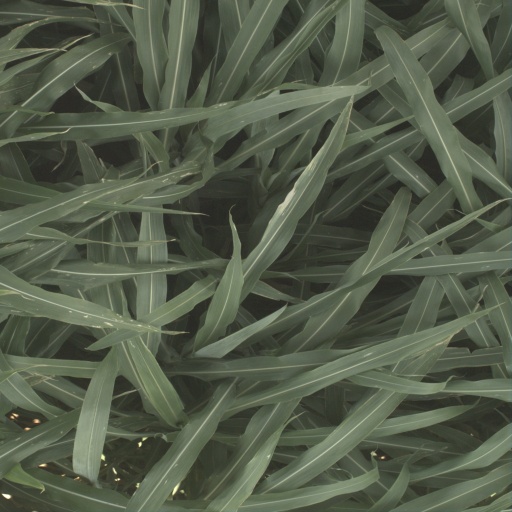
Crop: sorghum